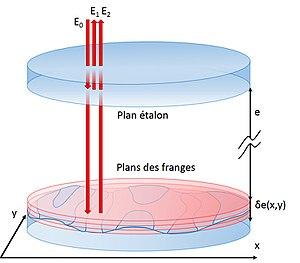
Schéma des franges obtenues dans un interféromètre de Fizeau.
"L'interféromètre de Fizeau est un montage optique d'interférométrie à division d'amplitude, proposé en 1862 par le physicien français Hippolyte Fizeau, dans lequel deux surfaces partiellement réflectrices sont placées face à face et éclairées par un faisceau de lumière cohérente. La lumière réfléchie par la face arrière du premier réflecteur, transparent, est combinée à la lumière réfléchie par la face avant du second. Les deux ondes réfléchies interfèrent entre elles pour créer des franges d'interférence, par exemple sur un écran de projection conjugué optiquement aux réflecteurs. Ces franges, dites ""d'égale épaisseur"", sont analogues à des lignes de niveau sur une carte topographique et permettent de cartographier avec une grande précision les variations de la distance entre les deux surfaces réflectrices.